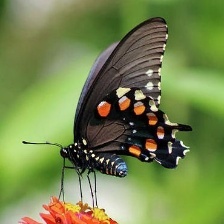
Species: PIPEVINE SWALLOW